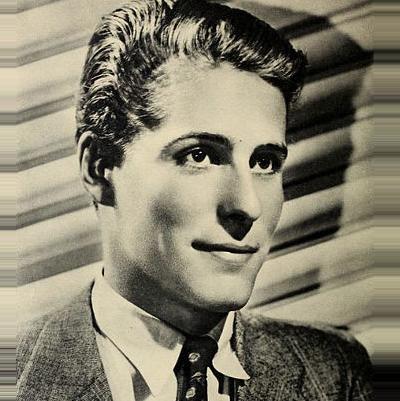
Age: 22